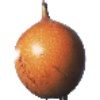
Label: granadilla